Russian conquest of the Caucasus

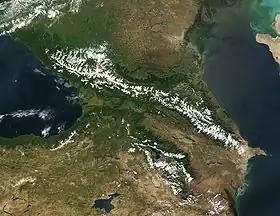
The Caucasus from space

From the mid-16th century, there was an isolated group of Cossacks on the Terek River and by around 1550 Cossacks were established on the Don River. Astrakhan was conquered in 1556, giving Russia a base at the north end of the Caspian Sea. They soon made an alliance with Kabardia and built a fort at the mouth of the Sunzha River. After about 1580 Russia disengaged from the Caucasus region for about 200 years, holding Astrakhan and slowly pushing settlement south toward the Black Sea.